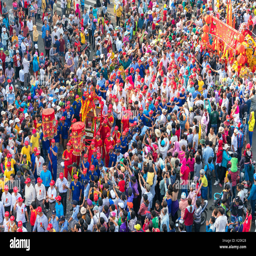
festival with colorful dragons , lion , flags , cars , marched in streets attracted crowd .